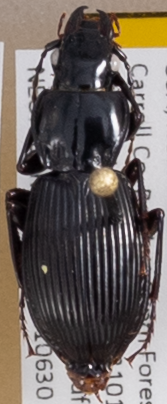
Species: Pterostichus coracinus
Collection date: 2021-06-30
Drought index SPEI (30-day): -1.814
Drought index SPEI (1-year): -1.28
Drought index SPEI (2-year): -0.968